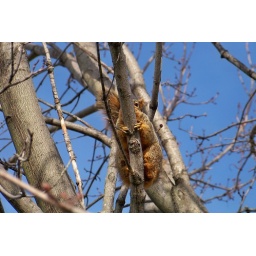
Squirrel trapped in tree because dog below